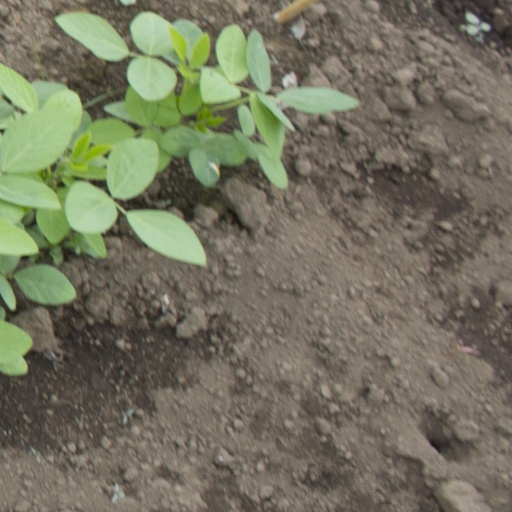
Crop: soybean